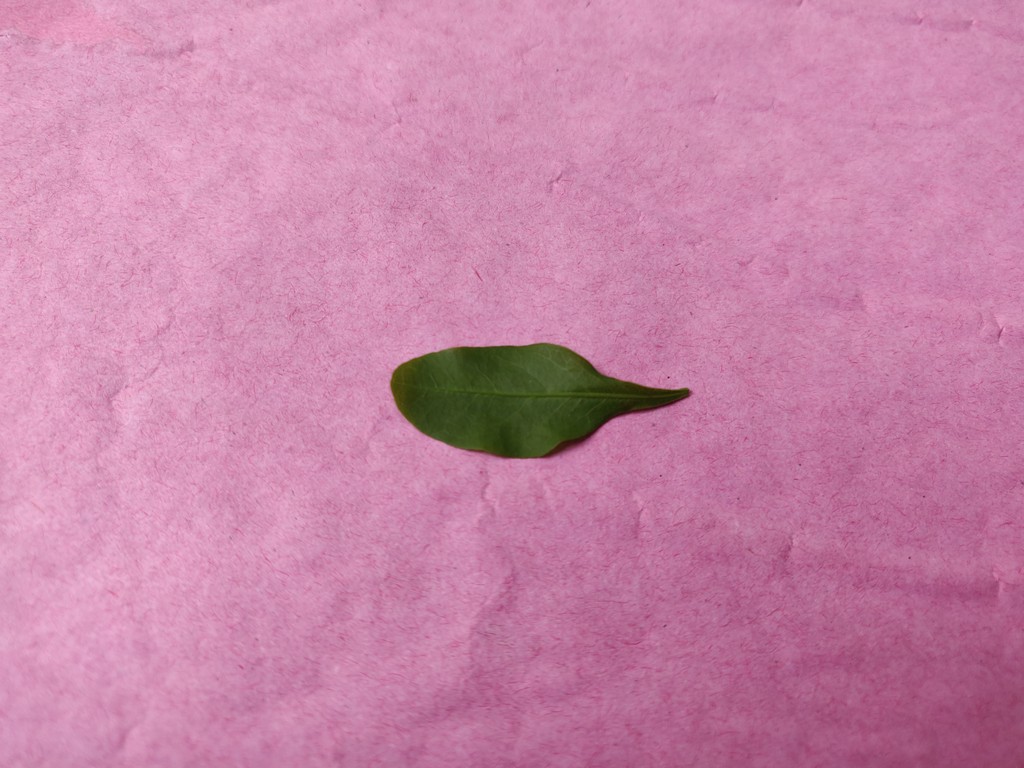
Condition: Healthy
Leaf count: single
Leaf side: front